Danny da Costa

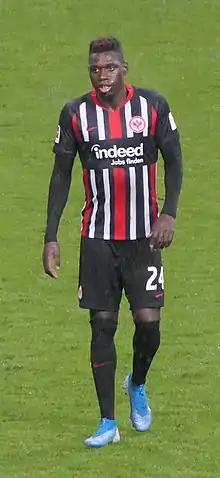
Da Costa with Eintracht Frankfurt in 2019

Danny Vieira da Costa (born 13 July 1993) is a German professional footballer who plays as a right back or right wing-back for Bundesliga club Mainz 05.